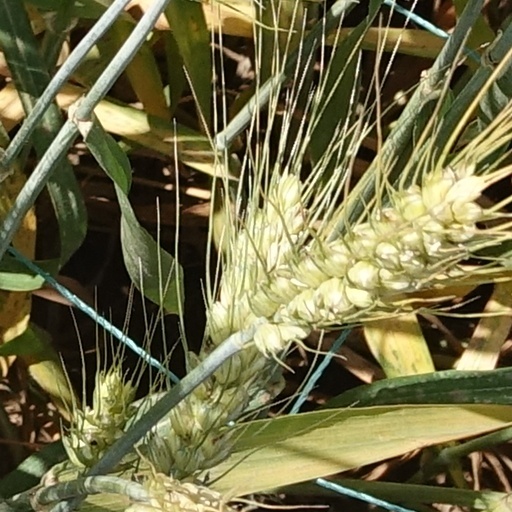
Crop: wheat